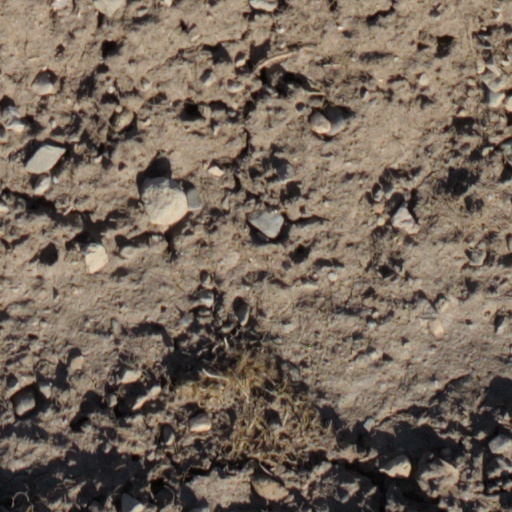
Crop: wheat